August Ramsay

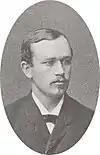
Ramsay in 1884

August Ramsay (15 March 1859 – 23 July 1943) was a Finnish mathematician, banker and insurance executive.